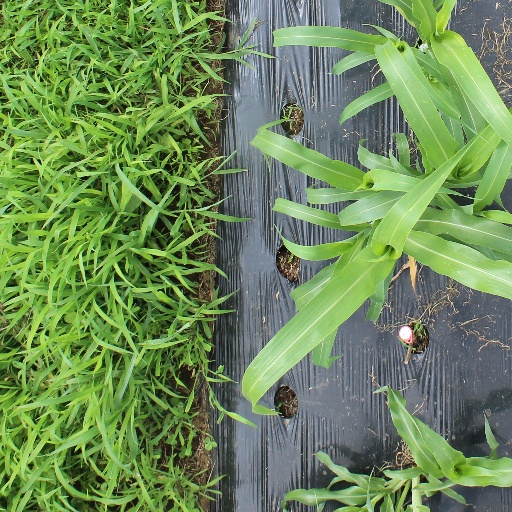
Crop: sorghum